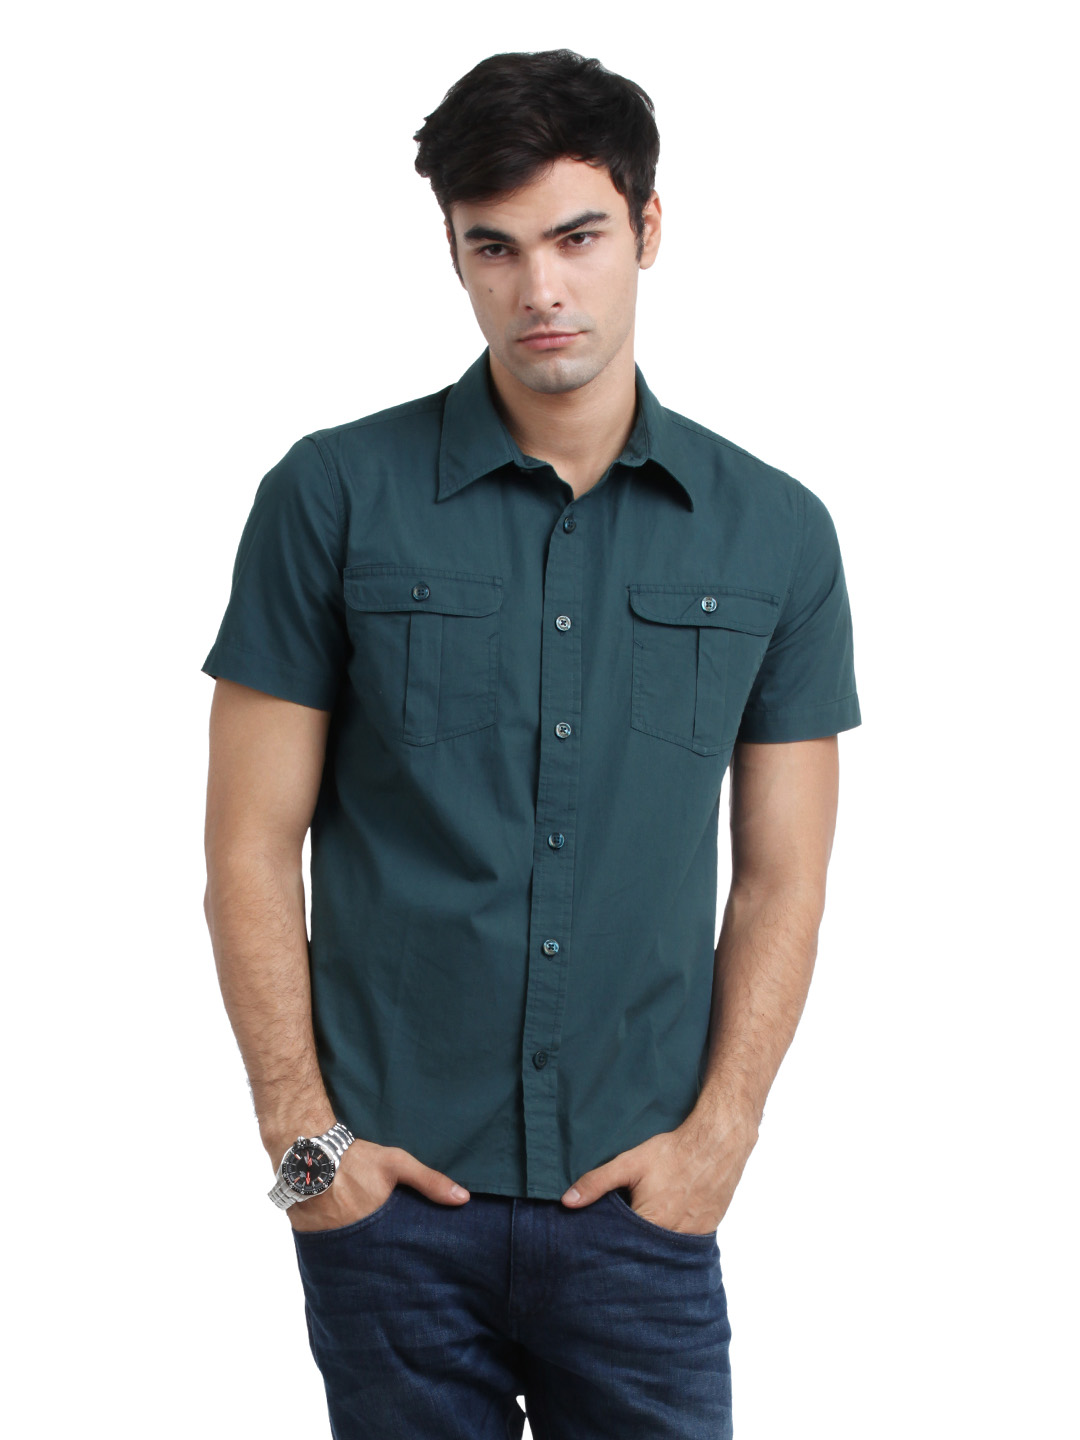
Myntra Men Teal Shirt
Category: Apparel / Topwear / Shirts
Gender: Men
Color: Teal
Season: Summer 2012
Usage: Casual